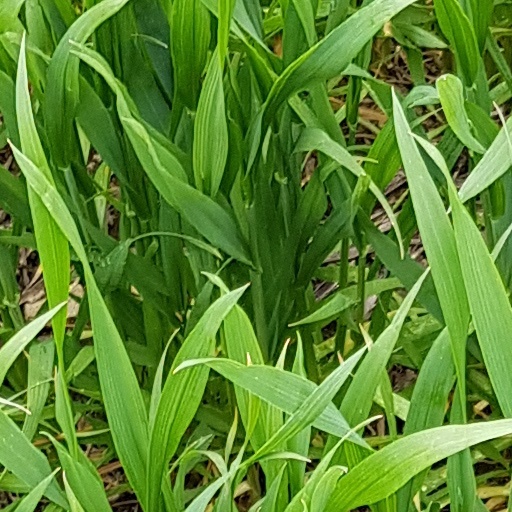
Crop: wheat